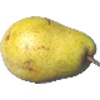
Label: Pear Monster 1